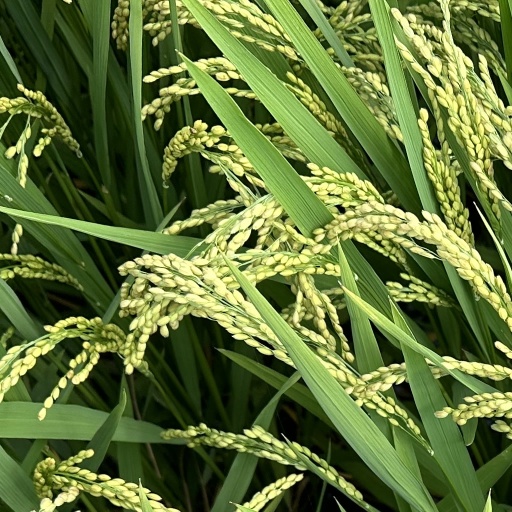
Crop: rice